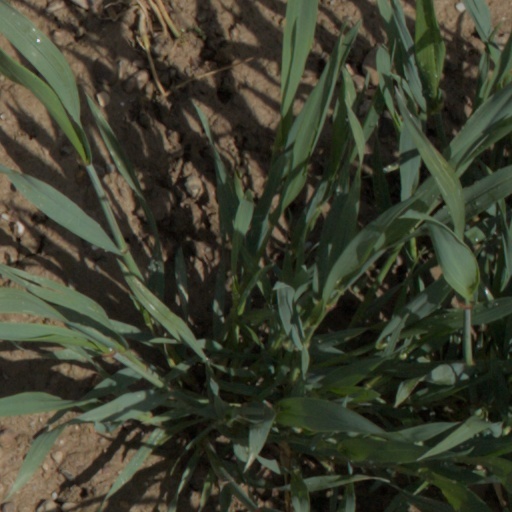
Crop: wheat